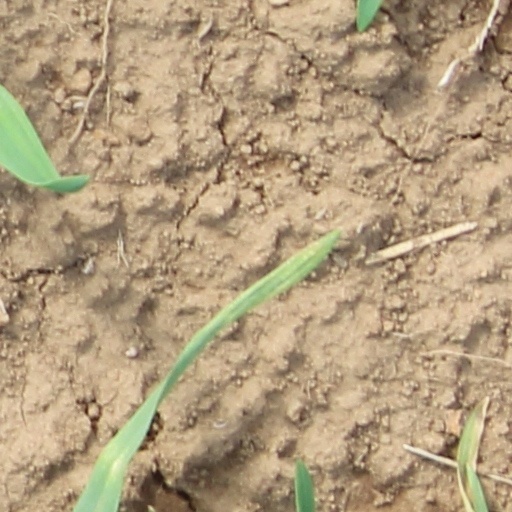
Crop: wheat